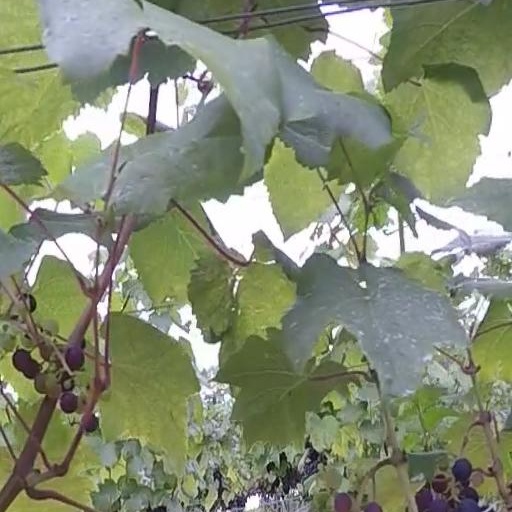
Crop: grape